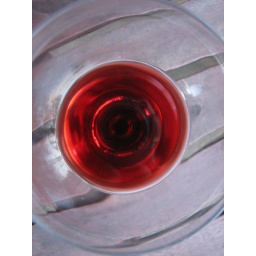
red wine in glass